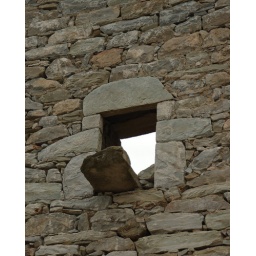
Window in stone wall